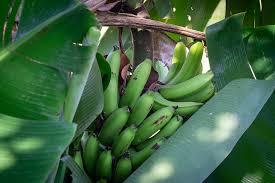
Mazao ya shambani ambapo ni ndizi, zinatumika kwa nyumbani kama chakula. Pia watu wanatumia mazao hizi kutafuta pesa kwa kupeleka sokoni ili waende wauze ili wanunuzi wanunue.